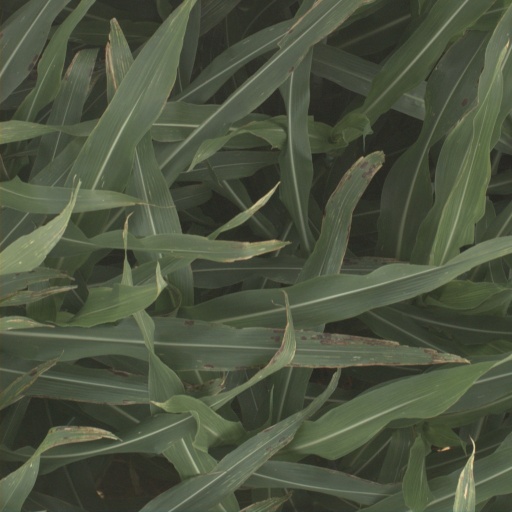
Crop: sorghum